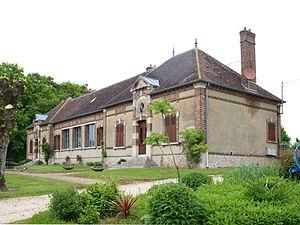
Chevry-sous-le-Bignon (Loiret, France)